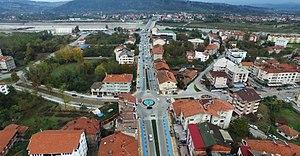
Çaycuma est une ville et un district de la province de Zonguldak dans la région de la mer Noire en Turquie.